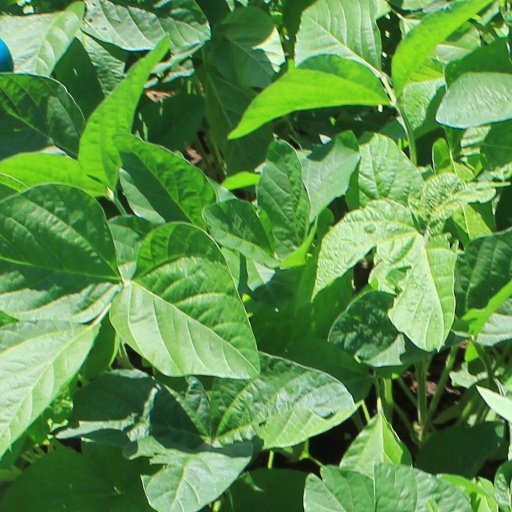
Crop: soybean